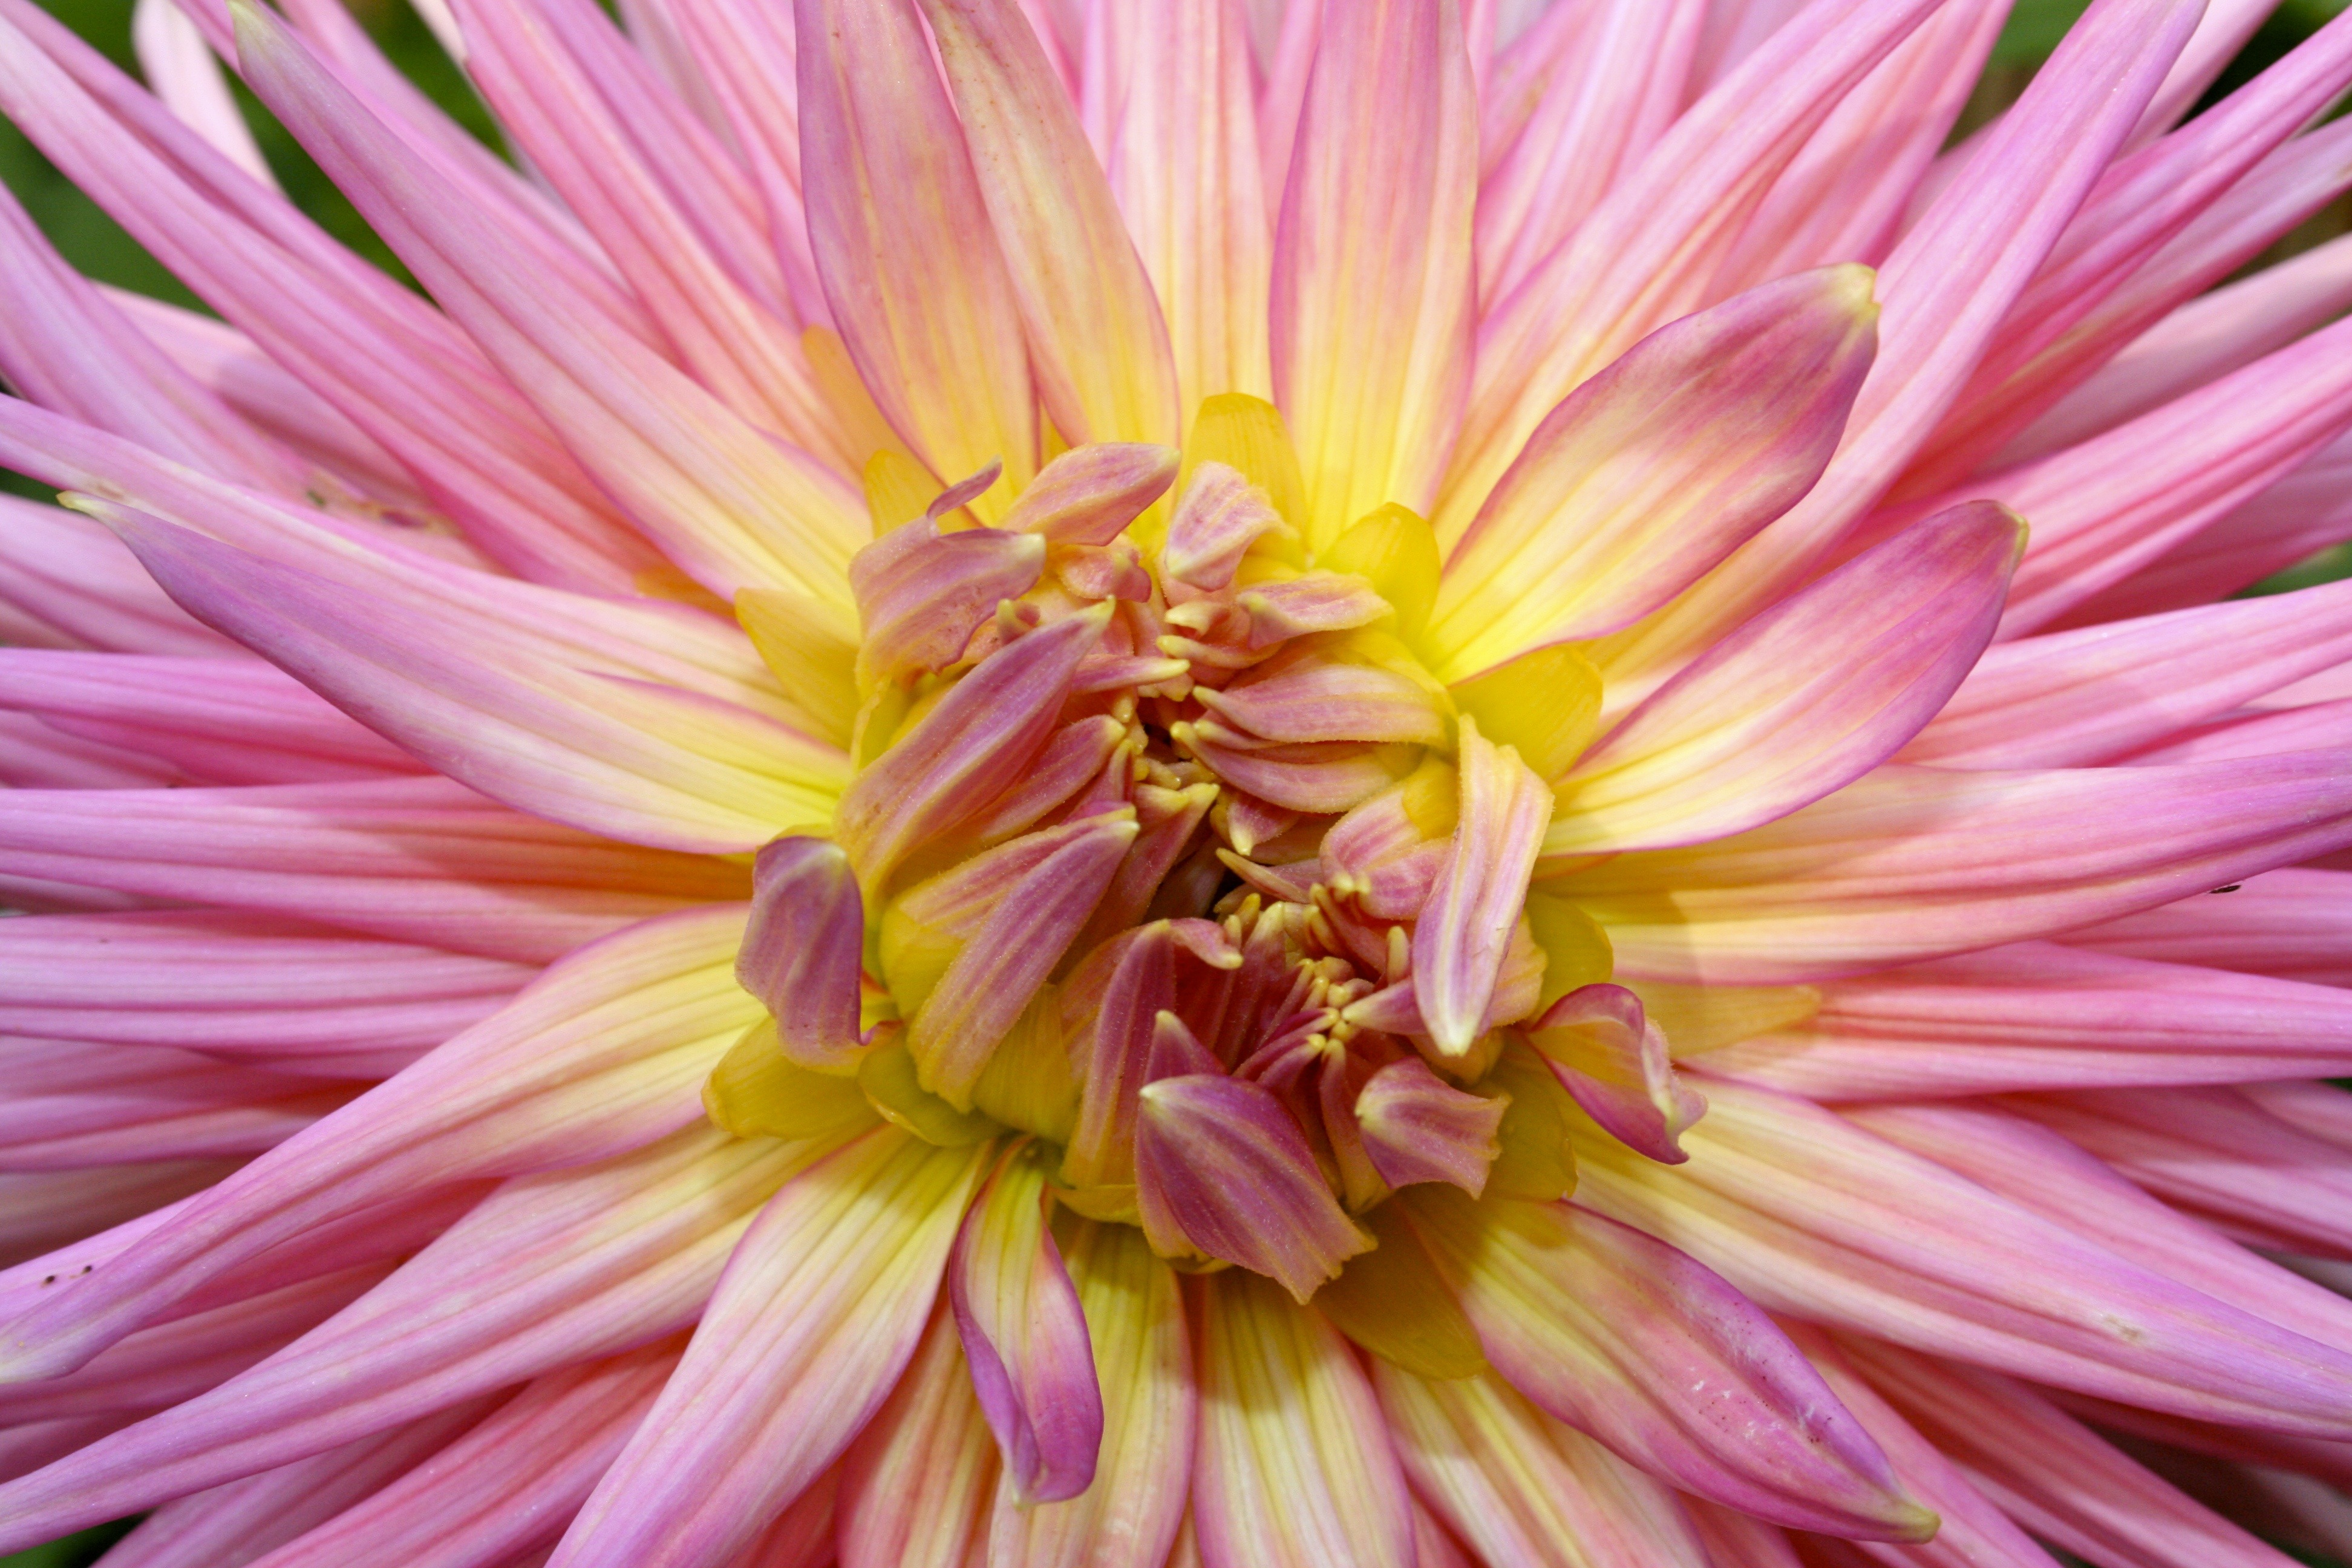
plant, flower, petal, rose, macro, yellow, pink, flora, close up, dahlia, aster, macro photography, flowering plant, daisy family, asterales, annual plant, plant stem, land plant, chrysanths